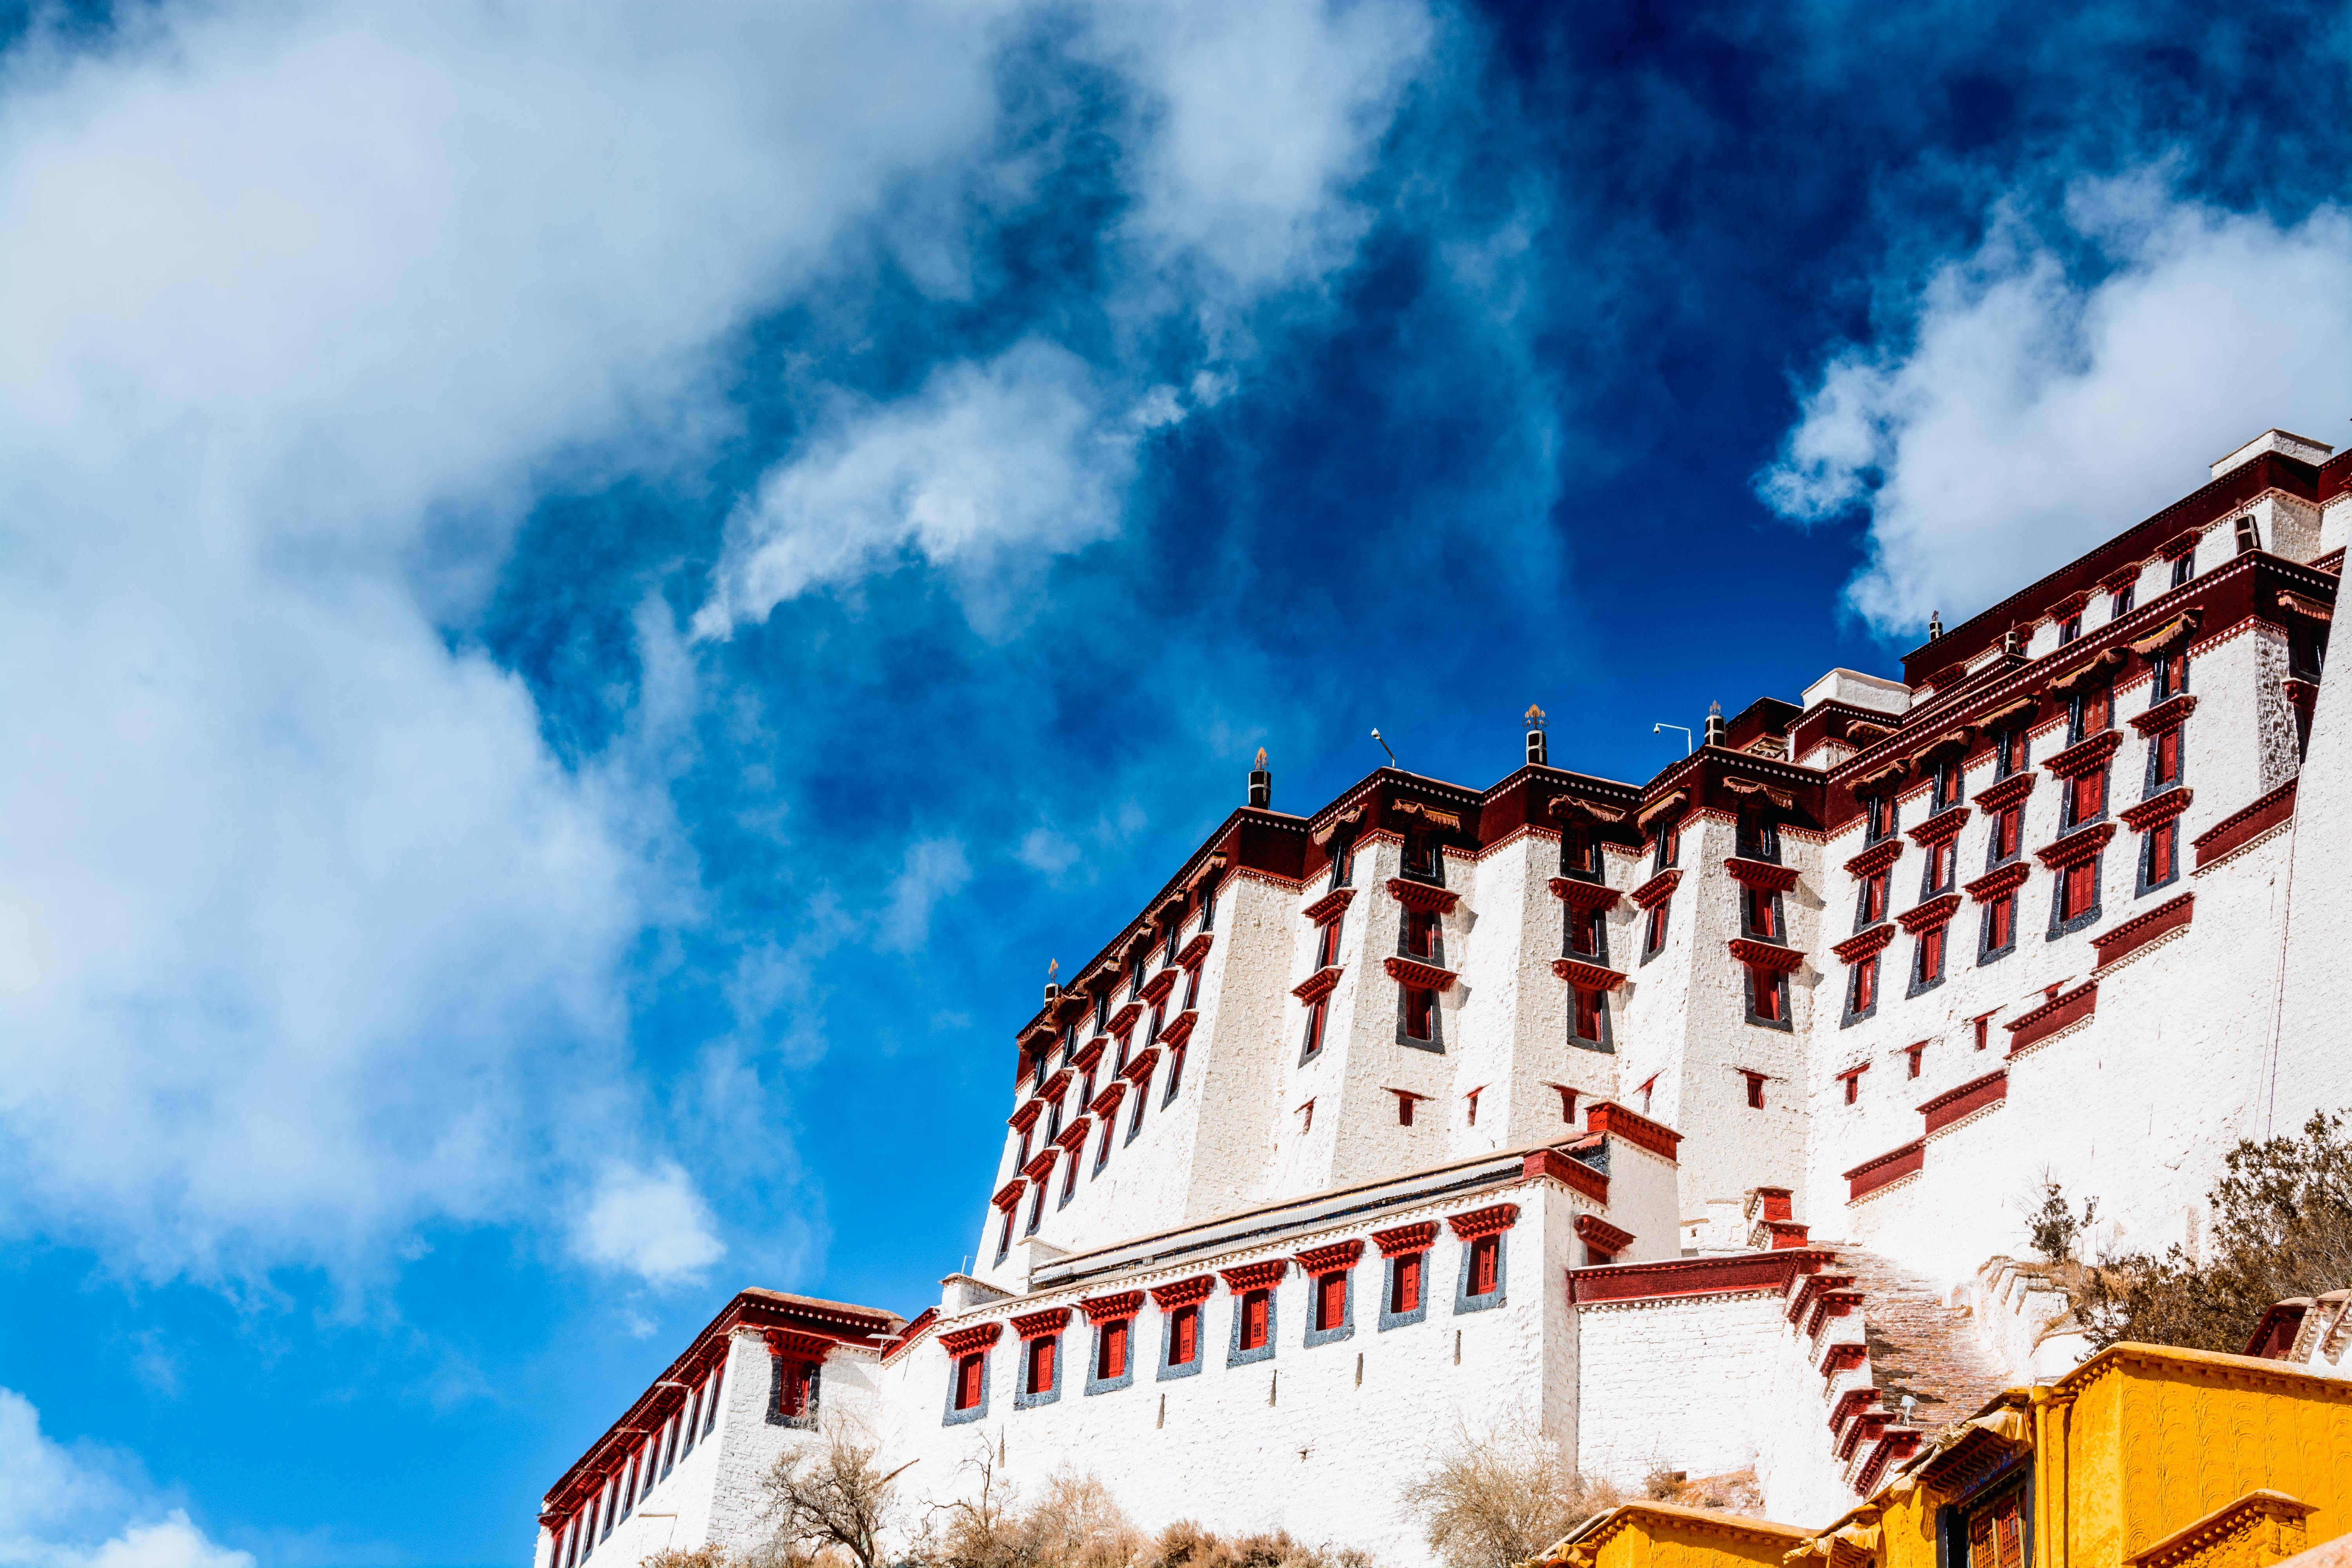
sky, building, house, cloud, facade, cityscape